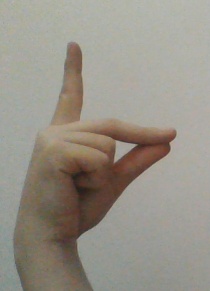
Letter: ta